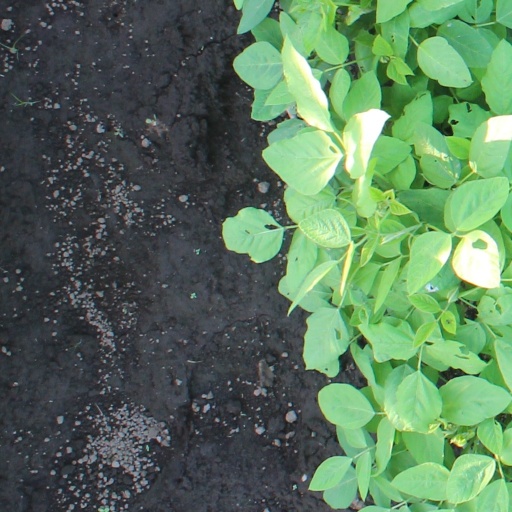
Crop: soybean